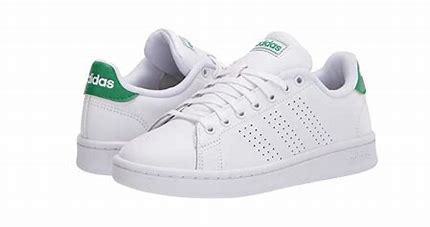
Brand: Adidas
Model: Advantage